List of mayors of Oakland, California

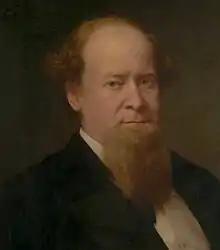
John B Felton

Merritt was born in Harpswell, Maine, on March 30, 1822, the son of a farmer of "independent circumstances" who had served in the Maine legislature. He graduated from nearby Bowdoin College with a medical degree in 1844. He further studied medicine in New York for about a year, followed by a very successful and lucrative three-year practice in Plymouth, Massachusetts. Merritt arrived in San Francisco in May 1850, in a brig and cargo which he had purchased with the help of his brother, a prosperous sea merchant. He immediately sold all the cargo and chartered the brig at $800 a month, thus beginning the process of accumulating a huge personal fortune, based on real estate, insurance, banking, and shipbuilding, in California. Merritt was a practicing physician and surgeon in San Francisco, often tending to ill seamen by rowing from boat to boat, but he apparently practiced medicine little if any after moving to Oakland. In San Francisco, following his participation in the Vigilance Committee of 1856, he was elected a supervisor on the People's Party ticket and in 1858 he decline that party's nomination for mayor. Not long after he moved to Oakland, where he already owned significant land holdings around the lake which today bears his name.